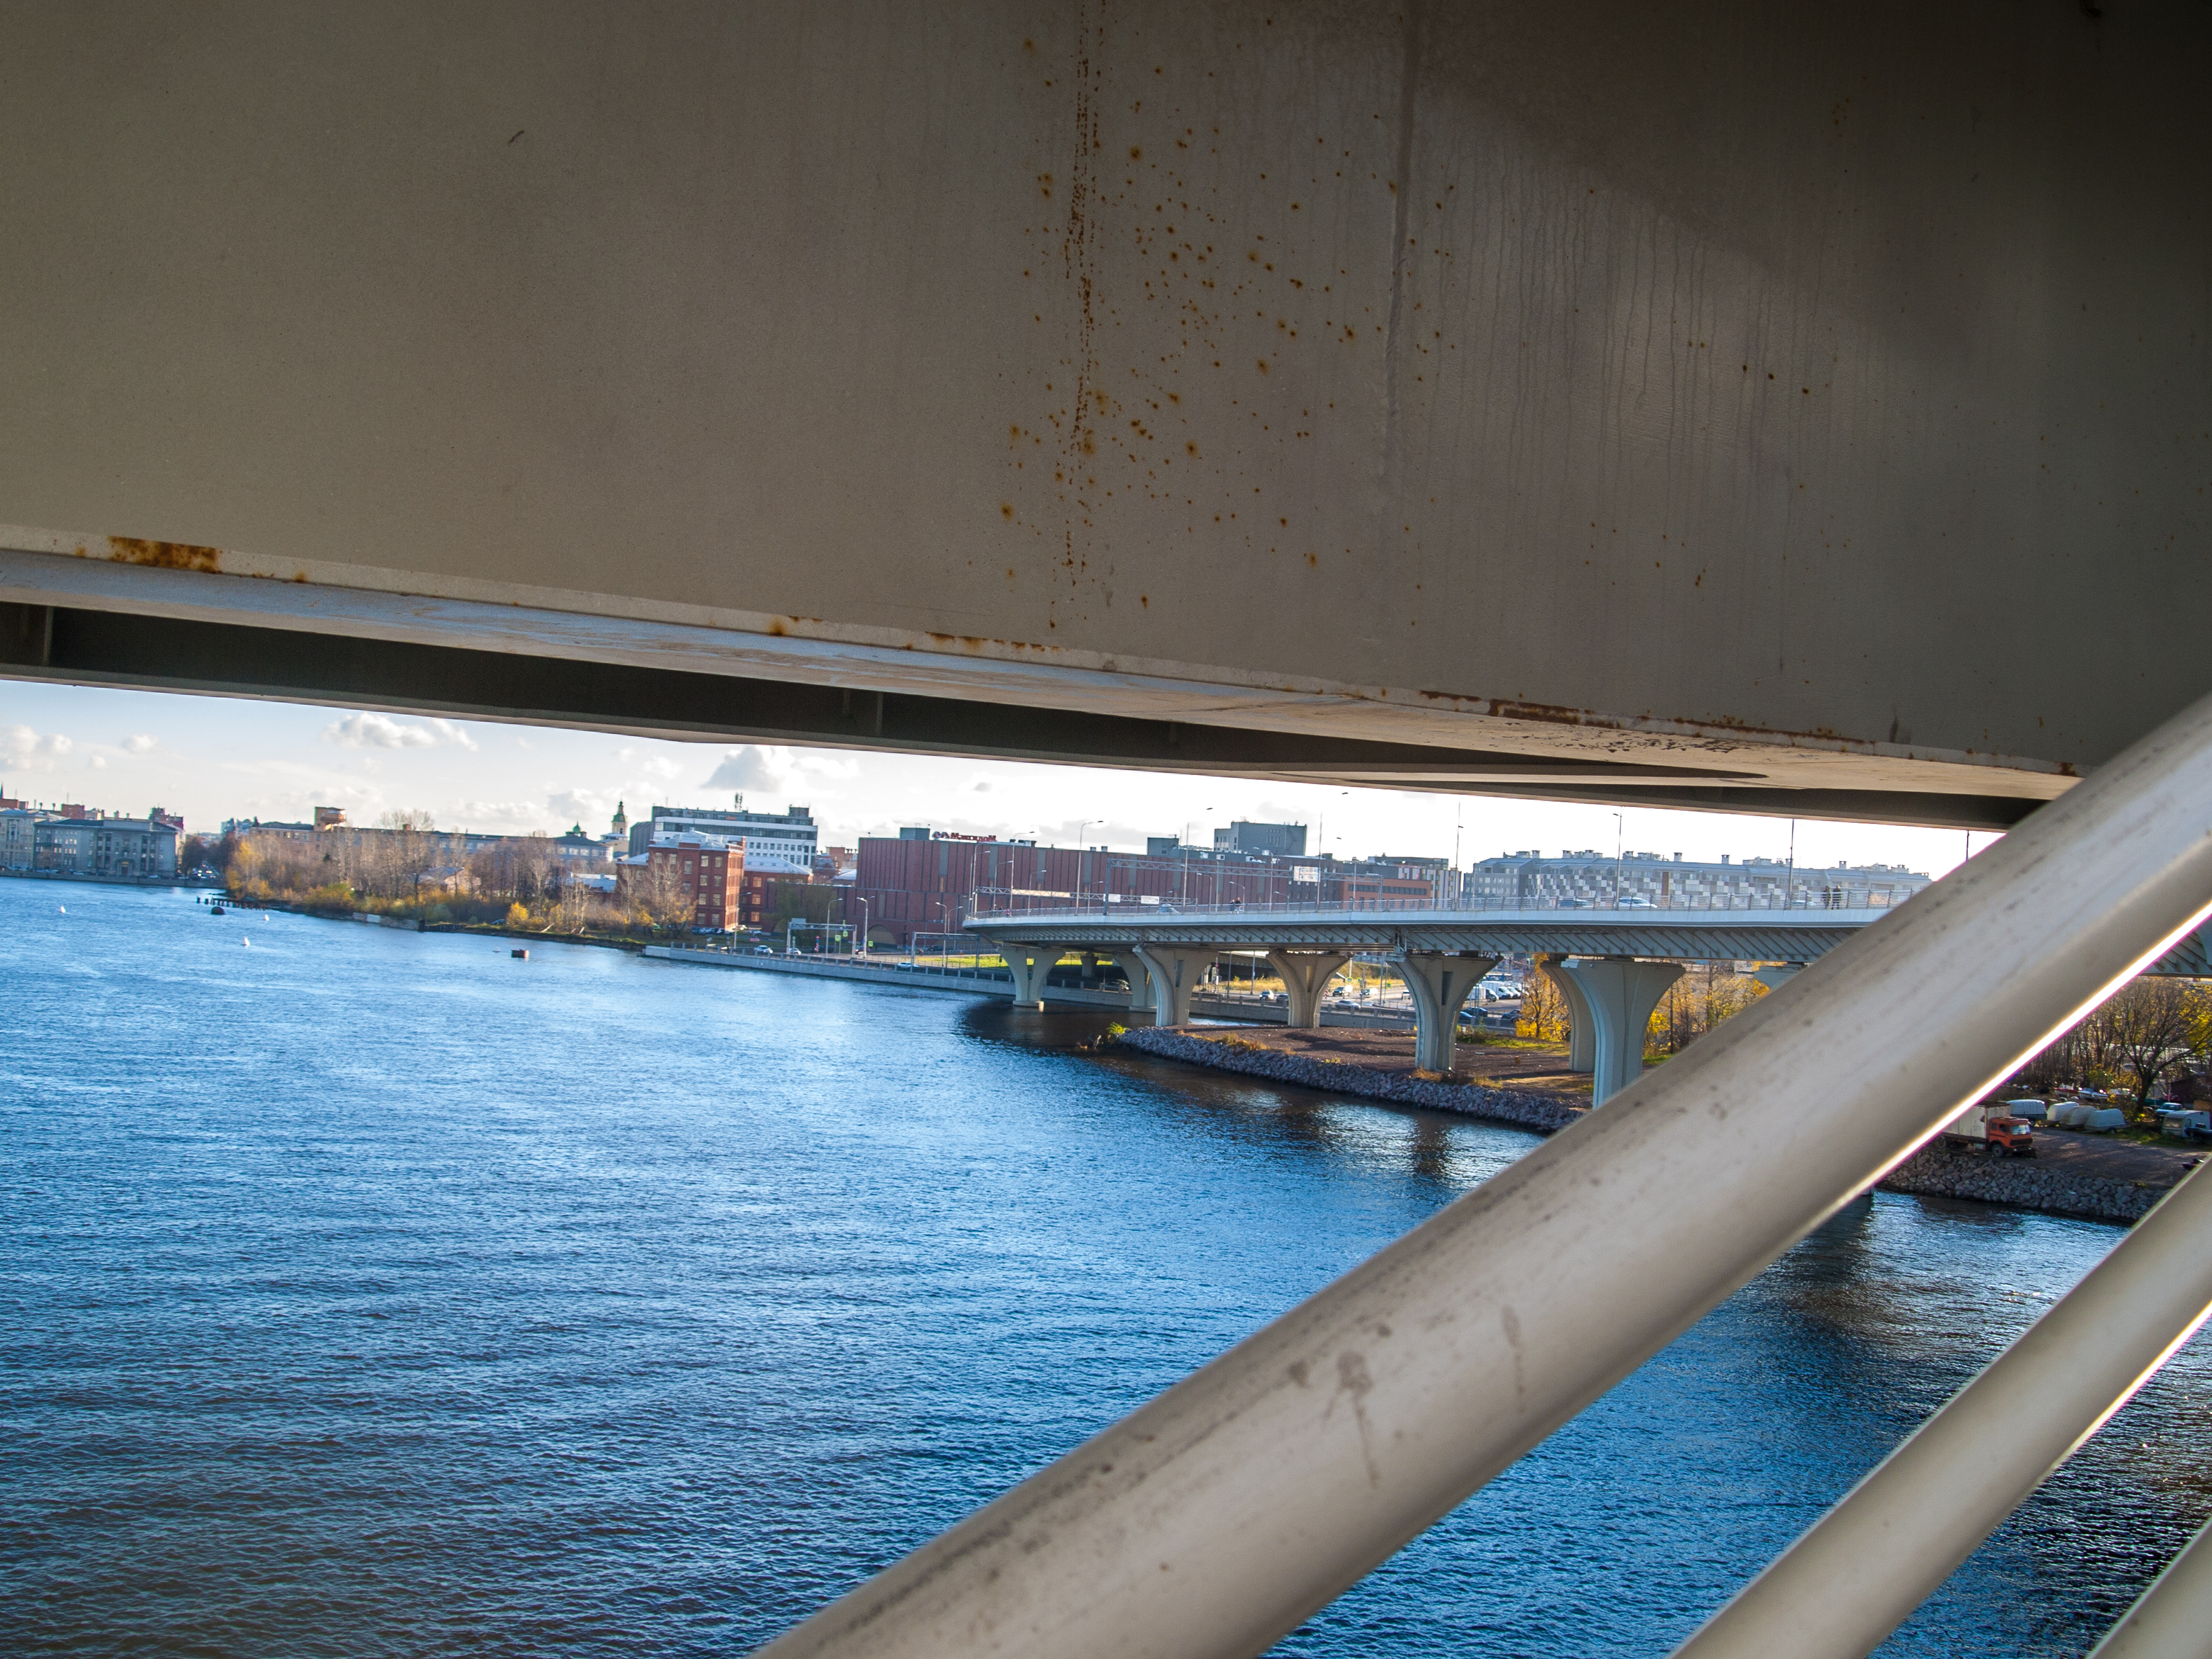
images, water, bridge, lake, sky, metropolitan area, city, fixed link, girder bridge, vehicle, channel, building, dock, shade, nonbuilding structure, beam bridge, wood, reflection, metal, steel, horizon, handrail, concrete bridge, guard rail, river, transport